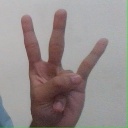
अक्षर: क्ष